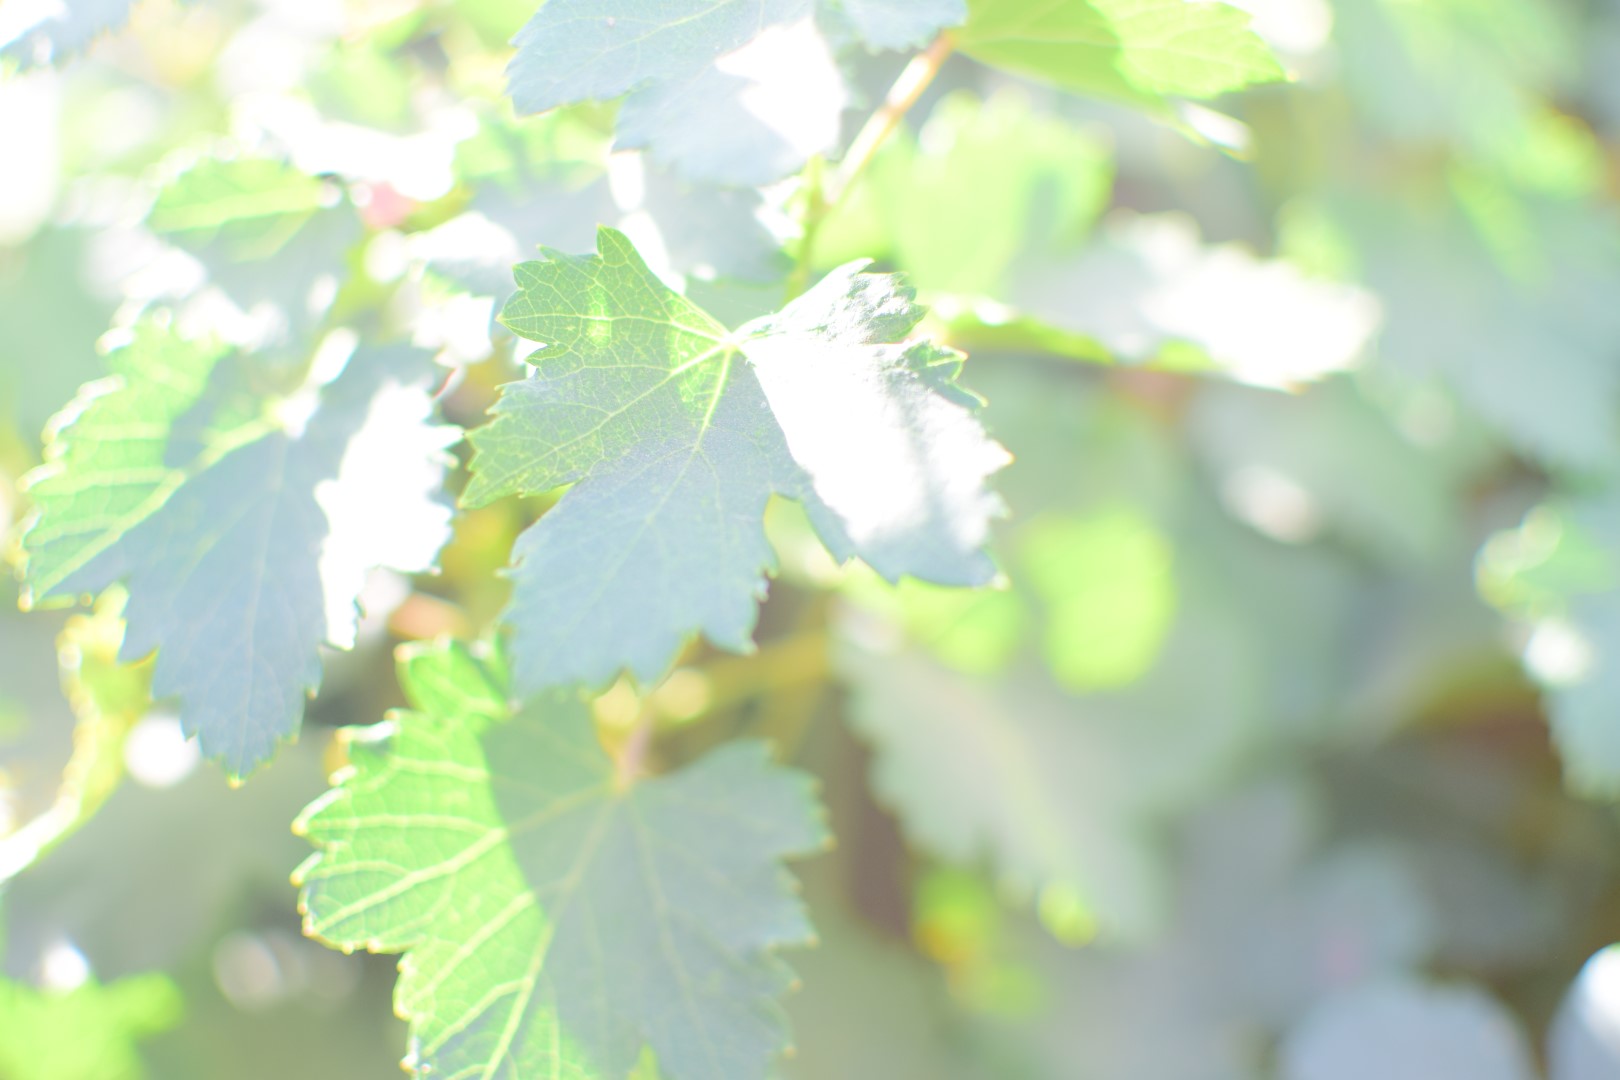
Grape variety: Halawani